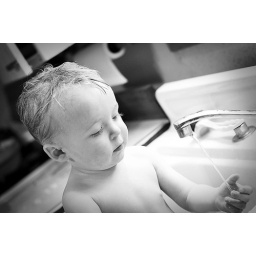
My son taking a bath in his great-grandparents sink, the very one I used when I was his age.